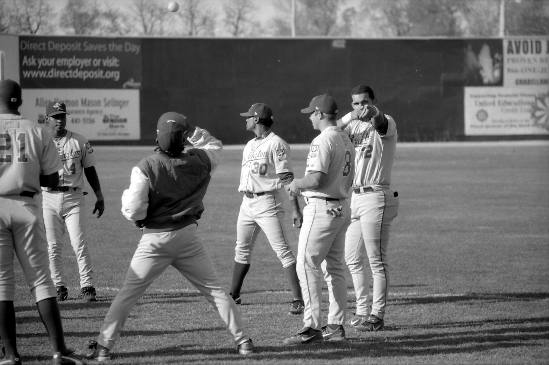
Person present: Yes